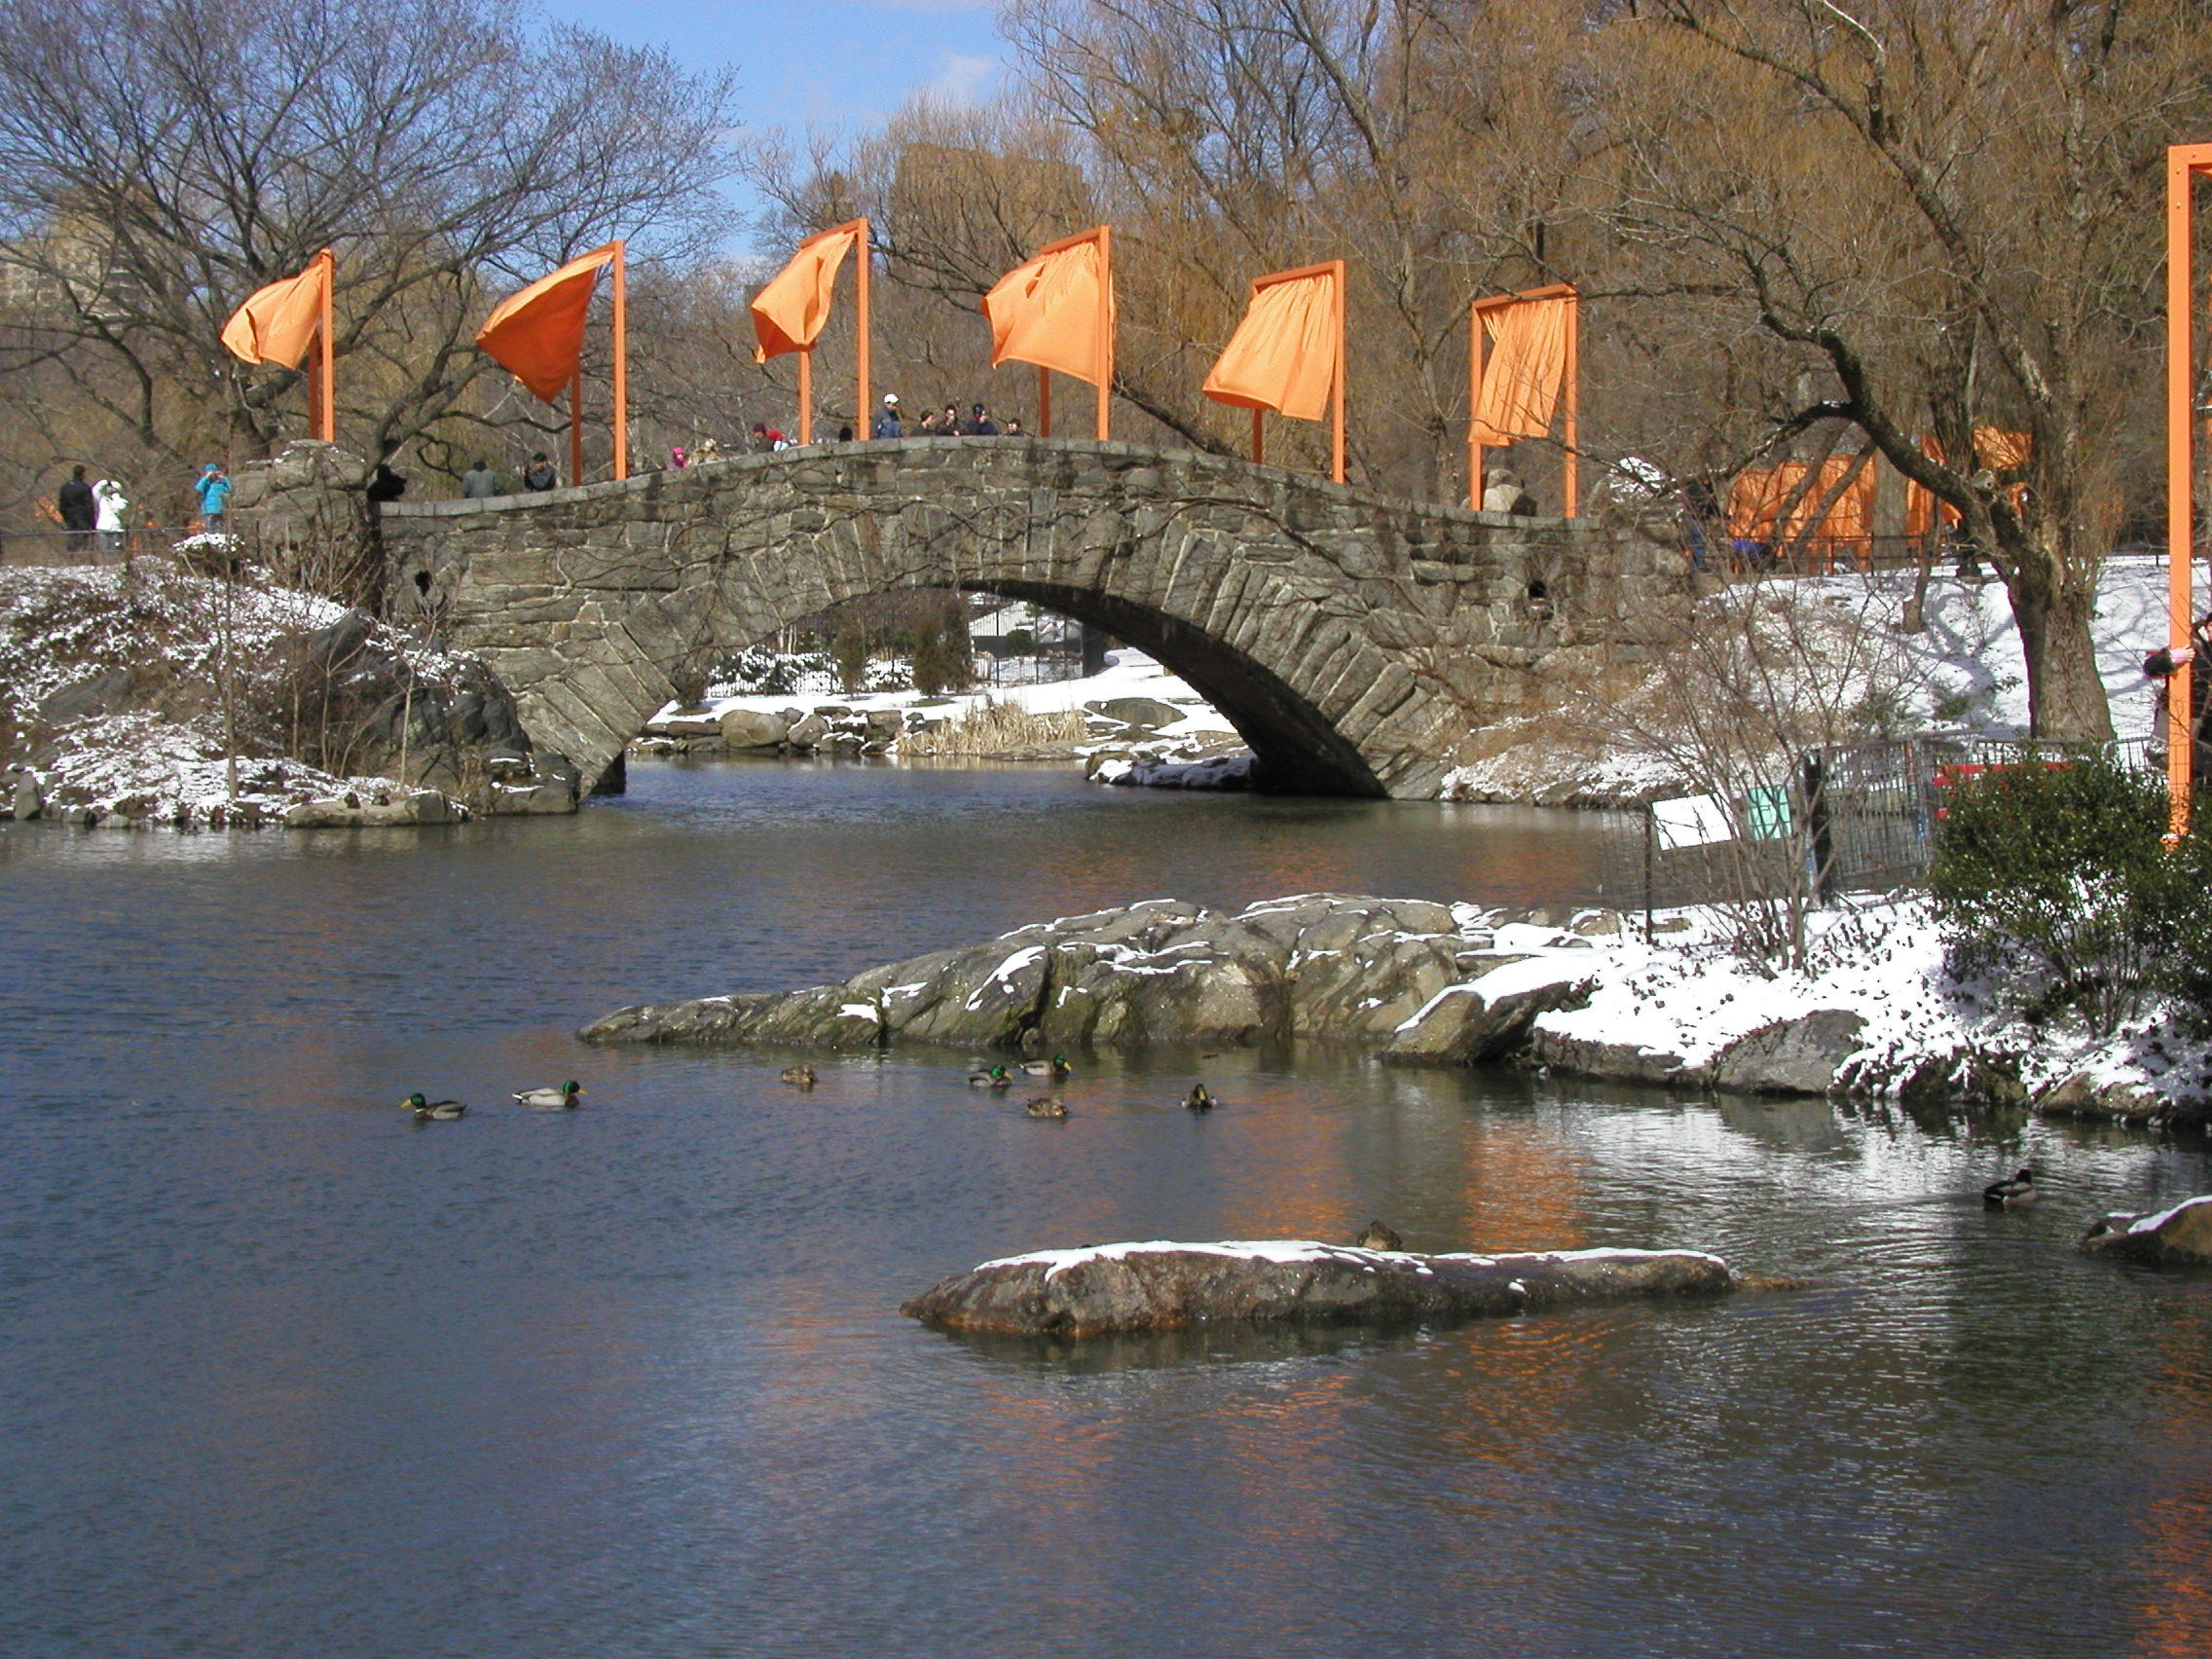
tree, water, snow, winter, bridge, flower, lake, river, reflection, autumn, season, waterway, body of water